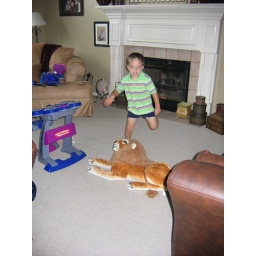
Chandler in green Polo shirt NLR